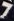
Number: 7